Candied carrots
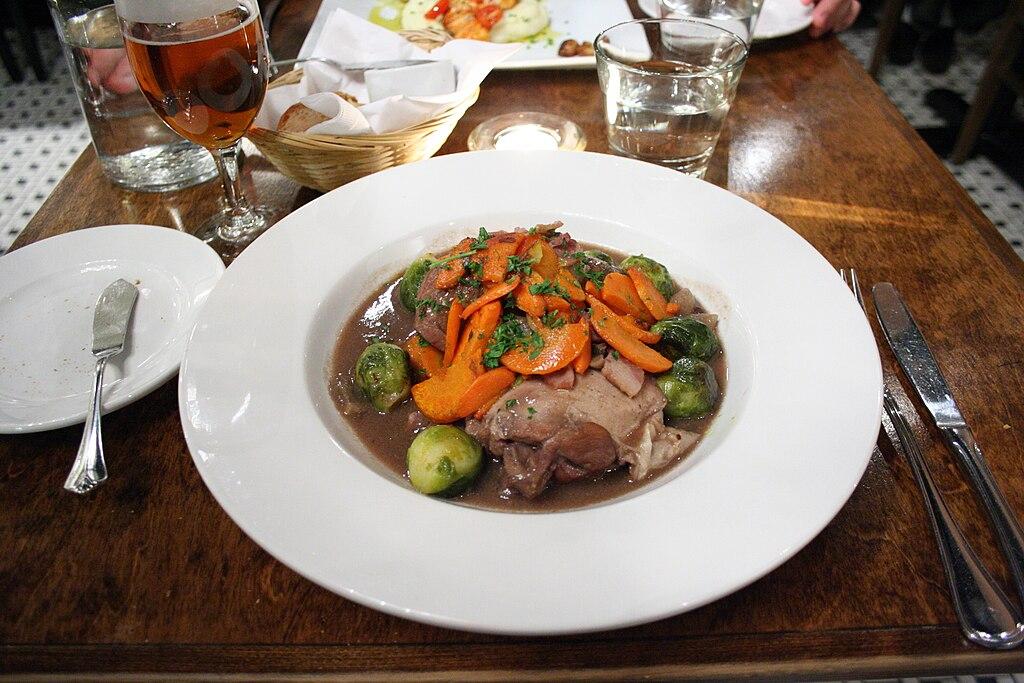
Also known as:
ha - Hausa: Candied carrots
Category: side dish, carrot (candied carrot)
Cuisine: Global
Associated cuisines: Global
Area: Global
Countries: Global
Region: Global, , , ,
A dish are carrots caramelized in butter and brown sugar, sometimes with the addition of an acidic ingredient like orange juice.